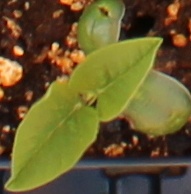
Label: Soybean